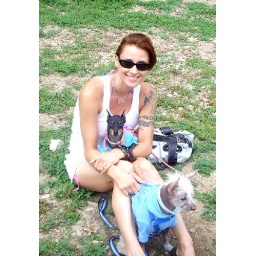
The dogs liked watching the ducks, and I liked watching the jet skiiers fly by on the lake in front of us.